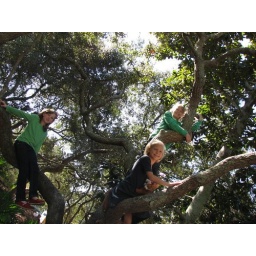
girls in tree